Fujitsu iPAD

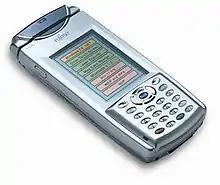
The Fujitsu iPAD

The Fujitsu iPAD is a lightweight handheld device that was introduced by Fujitsu, in 2002. It runs Microsoft's CE.NET operating system. It supports 802.11b wireless LAN to connect wirelessly with other company infrastructure. The device can support inventory management as well as credit card payments. In January 2010, when Apple announced the Apple iPad, there was a naming controversy between the two devices. To settle the trademark infringement allegation, Apple purchased the trademark rights from Fujitsu. Some trademark analysts estimate that Apple paid Fujitsu over US$4 million in exchange for the March 17, 2010 assignment of Fujitsu's iPad trademark rights to Apple.